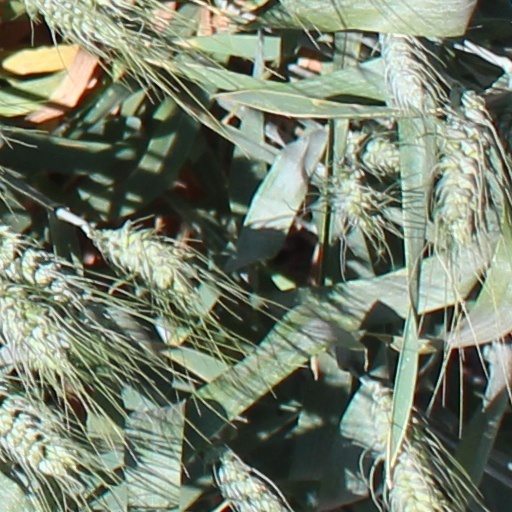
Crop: wheat